Bits and Pieces (1996 film)

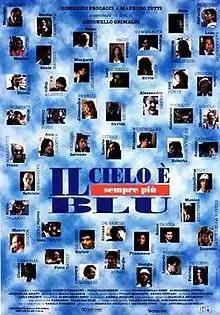

Bits and Pieces, originally "Il cielo è sempre più blu", is a 1996 Italian comedy-drama film directed by Antonello Grimaldi. The title of the film is a reference to a song by Rino Gaetano. The film depicts several short stories set in a single day in Rome.